New York City Marathon

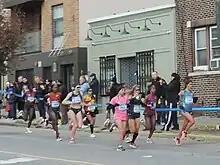
Lead women in Greenpoint, Brooklyn

The 2013 New York City Marathon was run November 3, 2013. The race proved to be the clincher for the 2013 World Marathon Majors titles for both men and women. Duplicating their London Marathon wins from April 2013, Tsegaye Kebede and Priscah Jeptoo each won $500,000 for their season-wide efforts. After the 2012 cancellation, Geoffrey Mutai returned to become the first repeat winner in 15 years (after John Kagwe in 1997–1998). Under windy conditions, his 2:08:24 was more than 3 minutes slower than in 2011. Mutai broke away around mile 22 to win by almost a minute over Ethiopian Tsegaye Kebede, who had finished third two years earlier. Jeptoo spotted Buzunesh Deba, an Ethiopian runner who has lived in the Bronx since 2009, three and a half minutes at the half-marathon mark, but came back to pass her in the 24th mile.